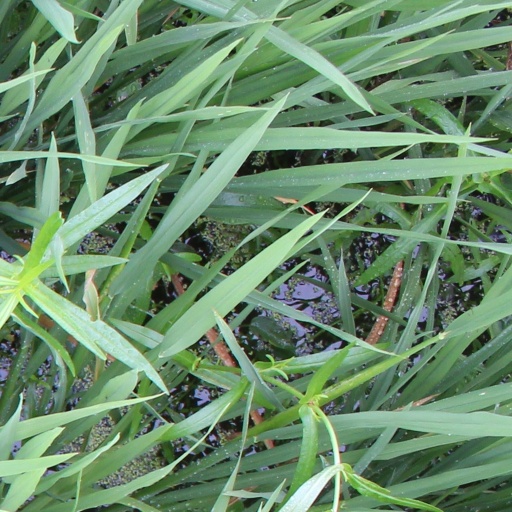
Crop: rice